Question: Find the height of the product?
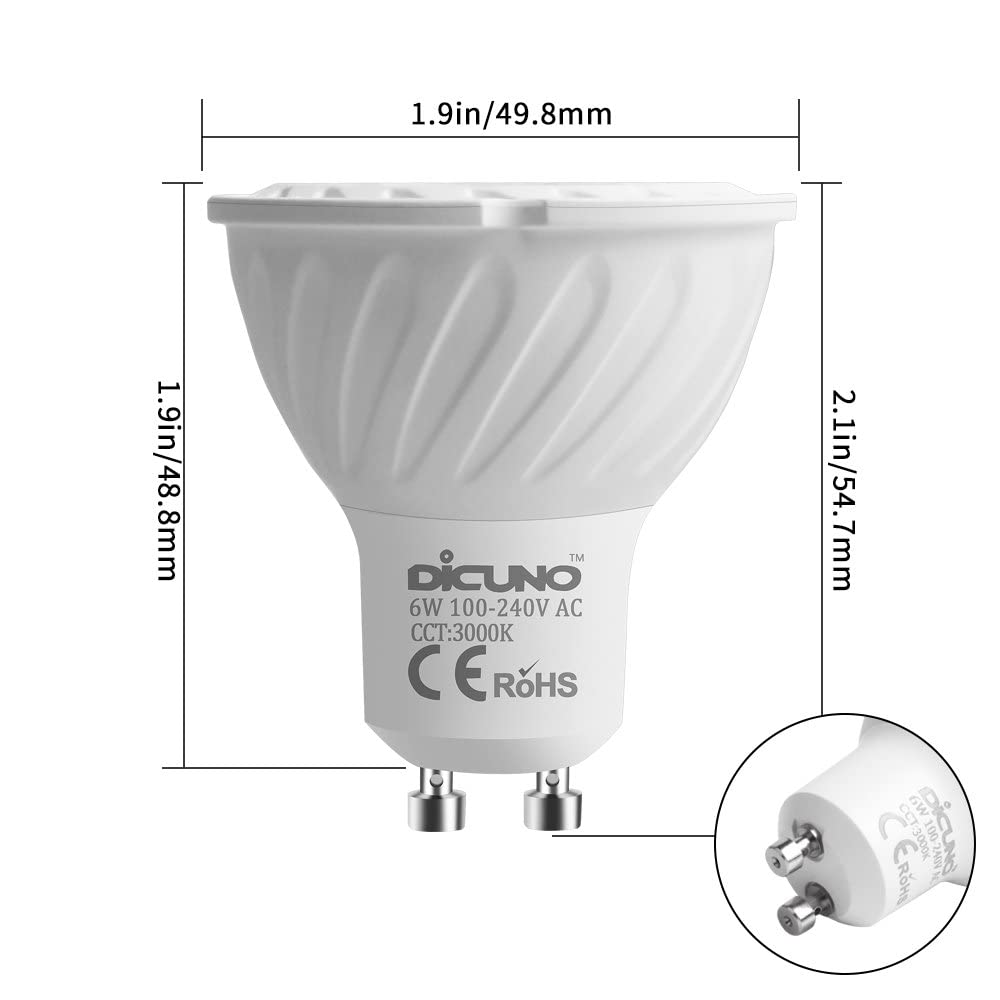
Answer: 48.8 millimetre